Peter Miller (software engineer)

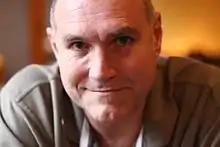
Miller in October 2011

Peter Miller (16 October 1960 – 27 July 2014) was an Australian software developer who wrote Recursive Make Considered Harmful and created Aegis and cook. He also proposed a set of "laws" for modern software engineering and architecture in the early 1990s: